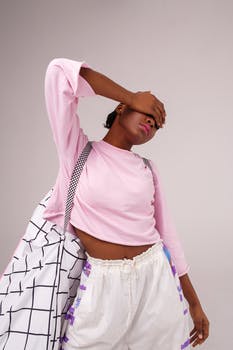
Label: No Watermark